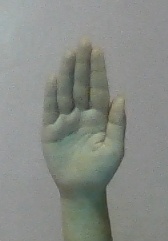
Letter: seen